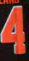
Number: 4